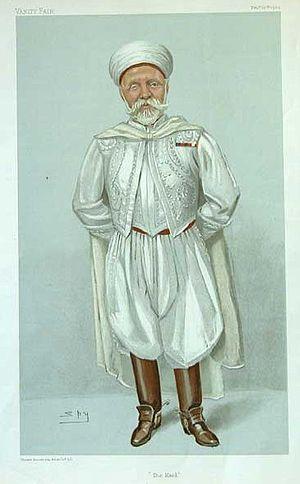
Mouha Ou Hammou Zayani est une figure historique légendaire, un amghar zayane ayant marqué l'histoire de la ville de Khénifra et du Maroc.